Federal Reserve Bank of New York

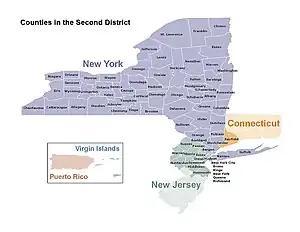
Map of the Second District

Since the founding of the Federal Reserve system, the Reserve Bank of New York has been the place where monetary policy in the United States is implemented, although policy is decided in Washington, D.C. by the Federal Open Market Committee (FOMC). It is the only Reserve Bank with a permanent seat on the committee, and its president is traditionally selected as the committee's vice chairman. Operating in the financial capital of the U.S., the bank conducts open market operations—the buying and selling of outstanding Treasury securities and agency securities—through its trading desk. Like other regional Reserve Banks, the Reserve Bank of New York distributes coins and currency, participates in the Fedwire system that transfers payments and securities between domestic banks, and conducts economic research.